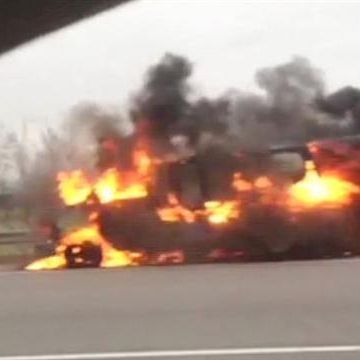
Label: urban_fire